Johann Benjamin Koppe

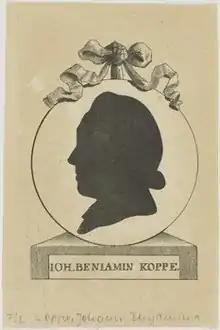
Johann Benjamin Koppe

Johann Benjamin Koppe (19 August 1750 in Danzig – 12 February 1791 in Hanover) was a German Lutheran theologian. He originated the "fragment